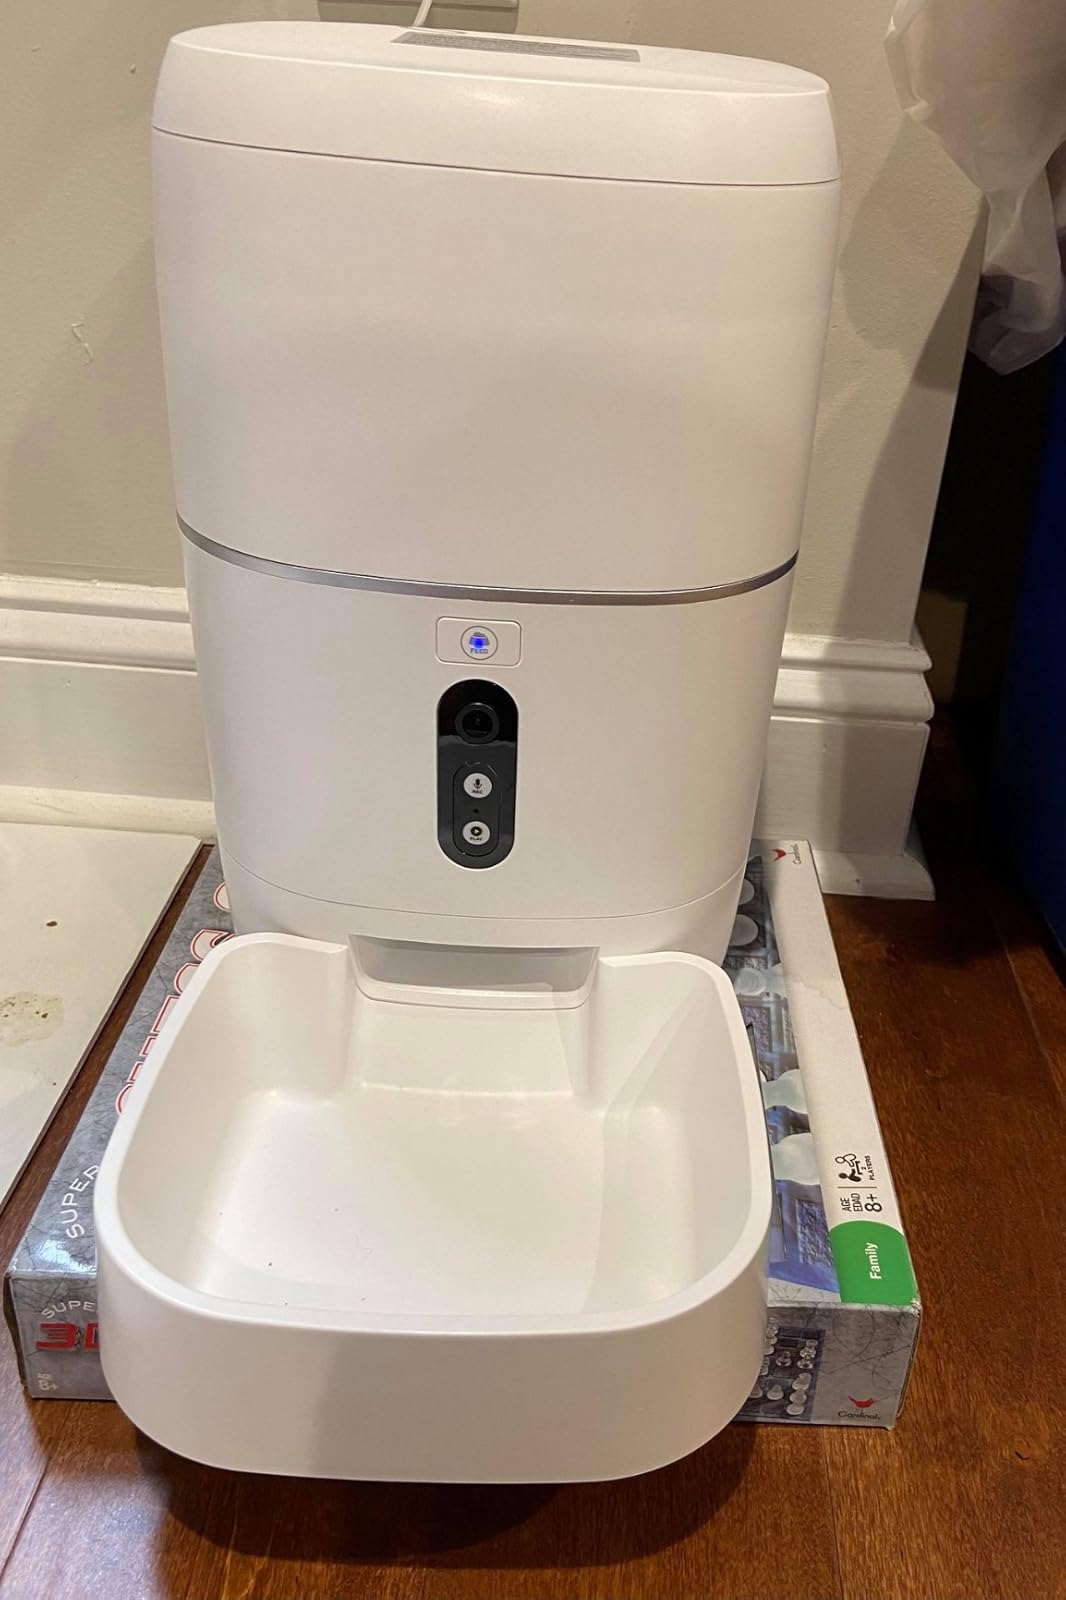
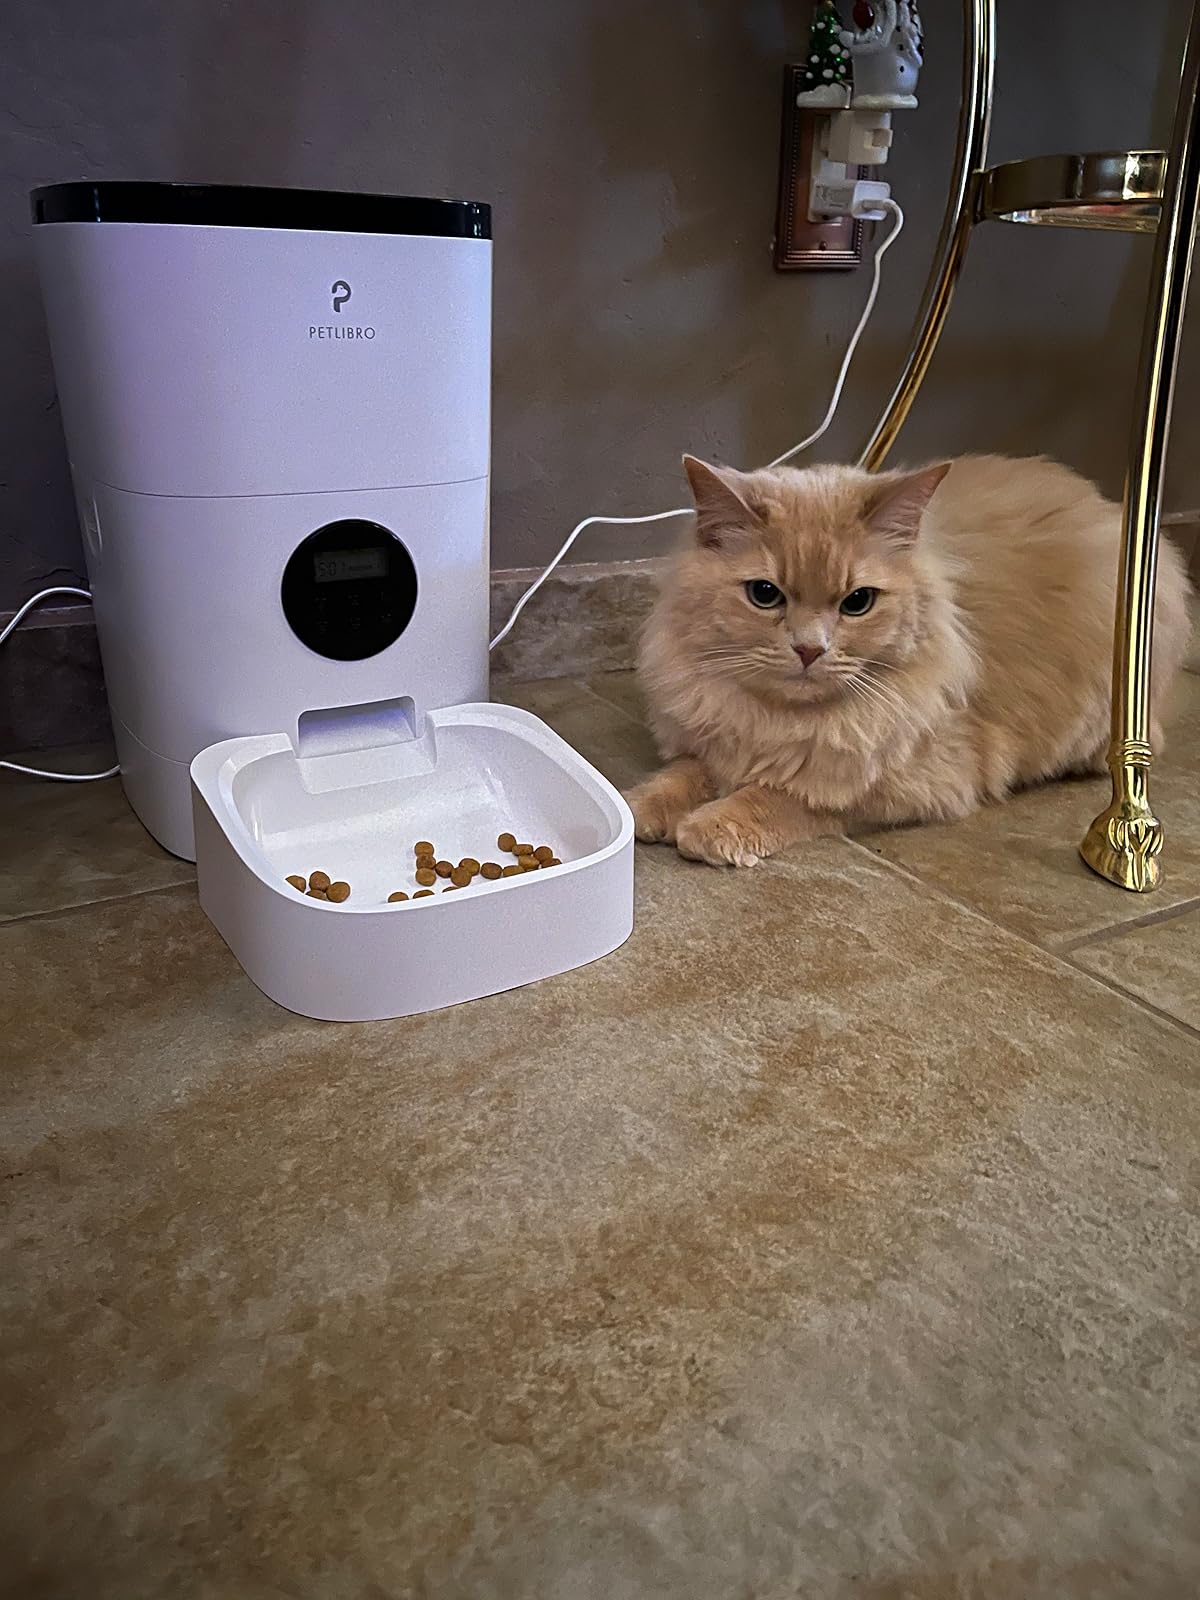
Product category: items_feeder
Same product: no